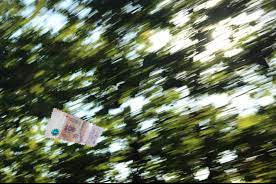
Denominación: 100